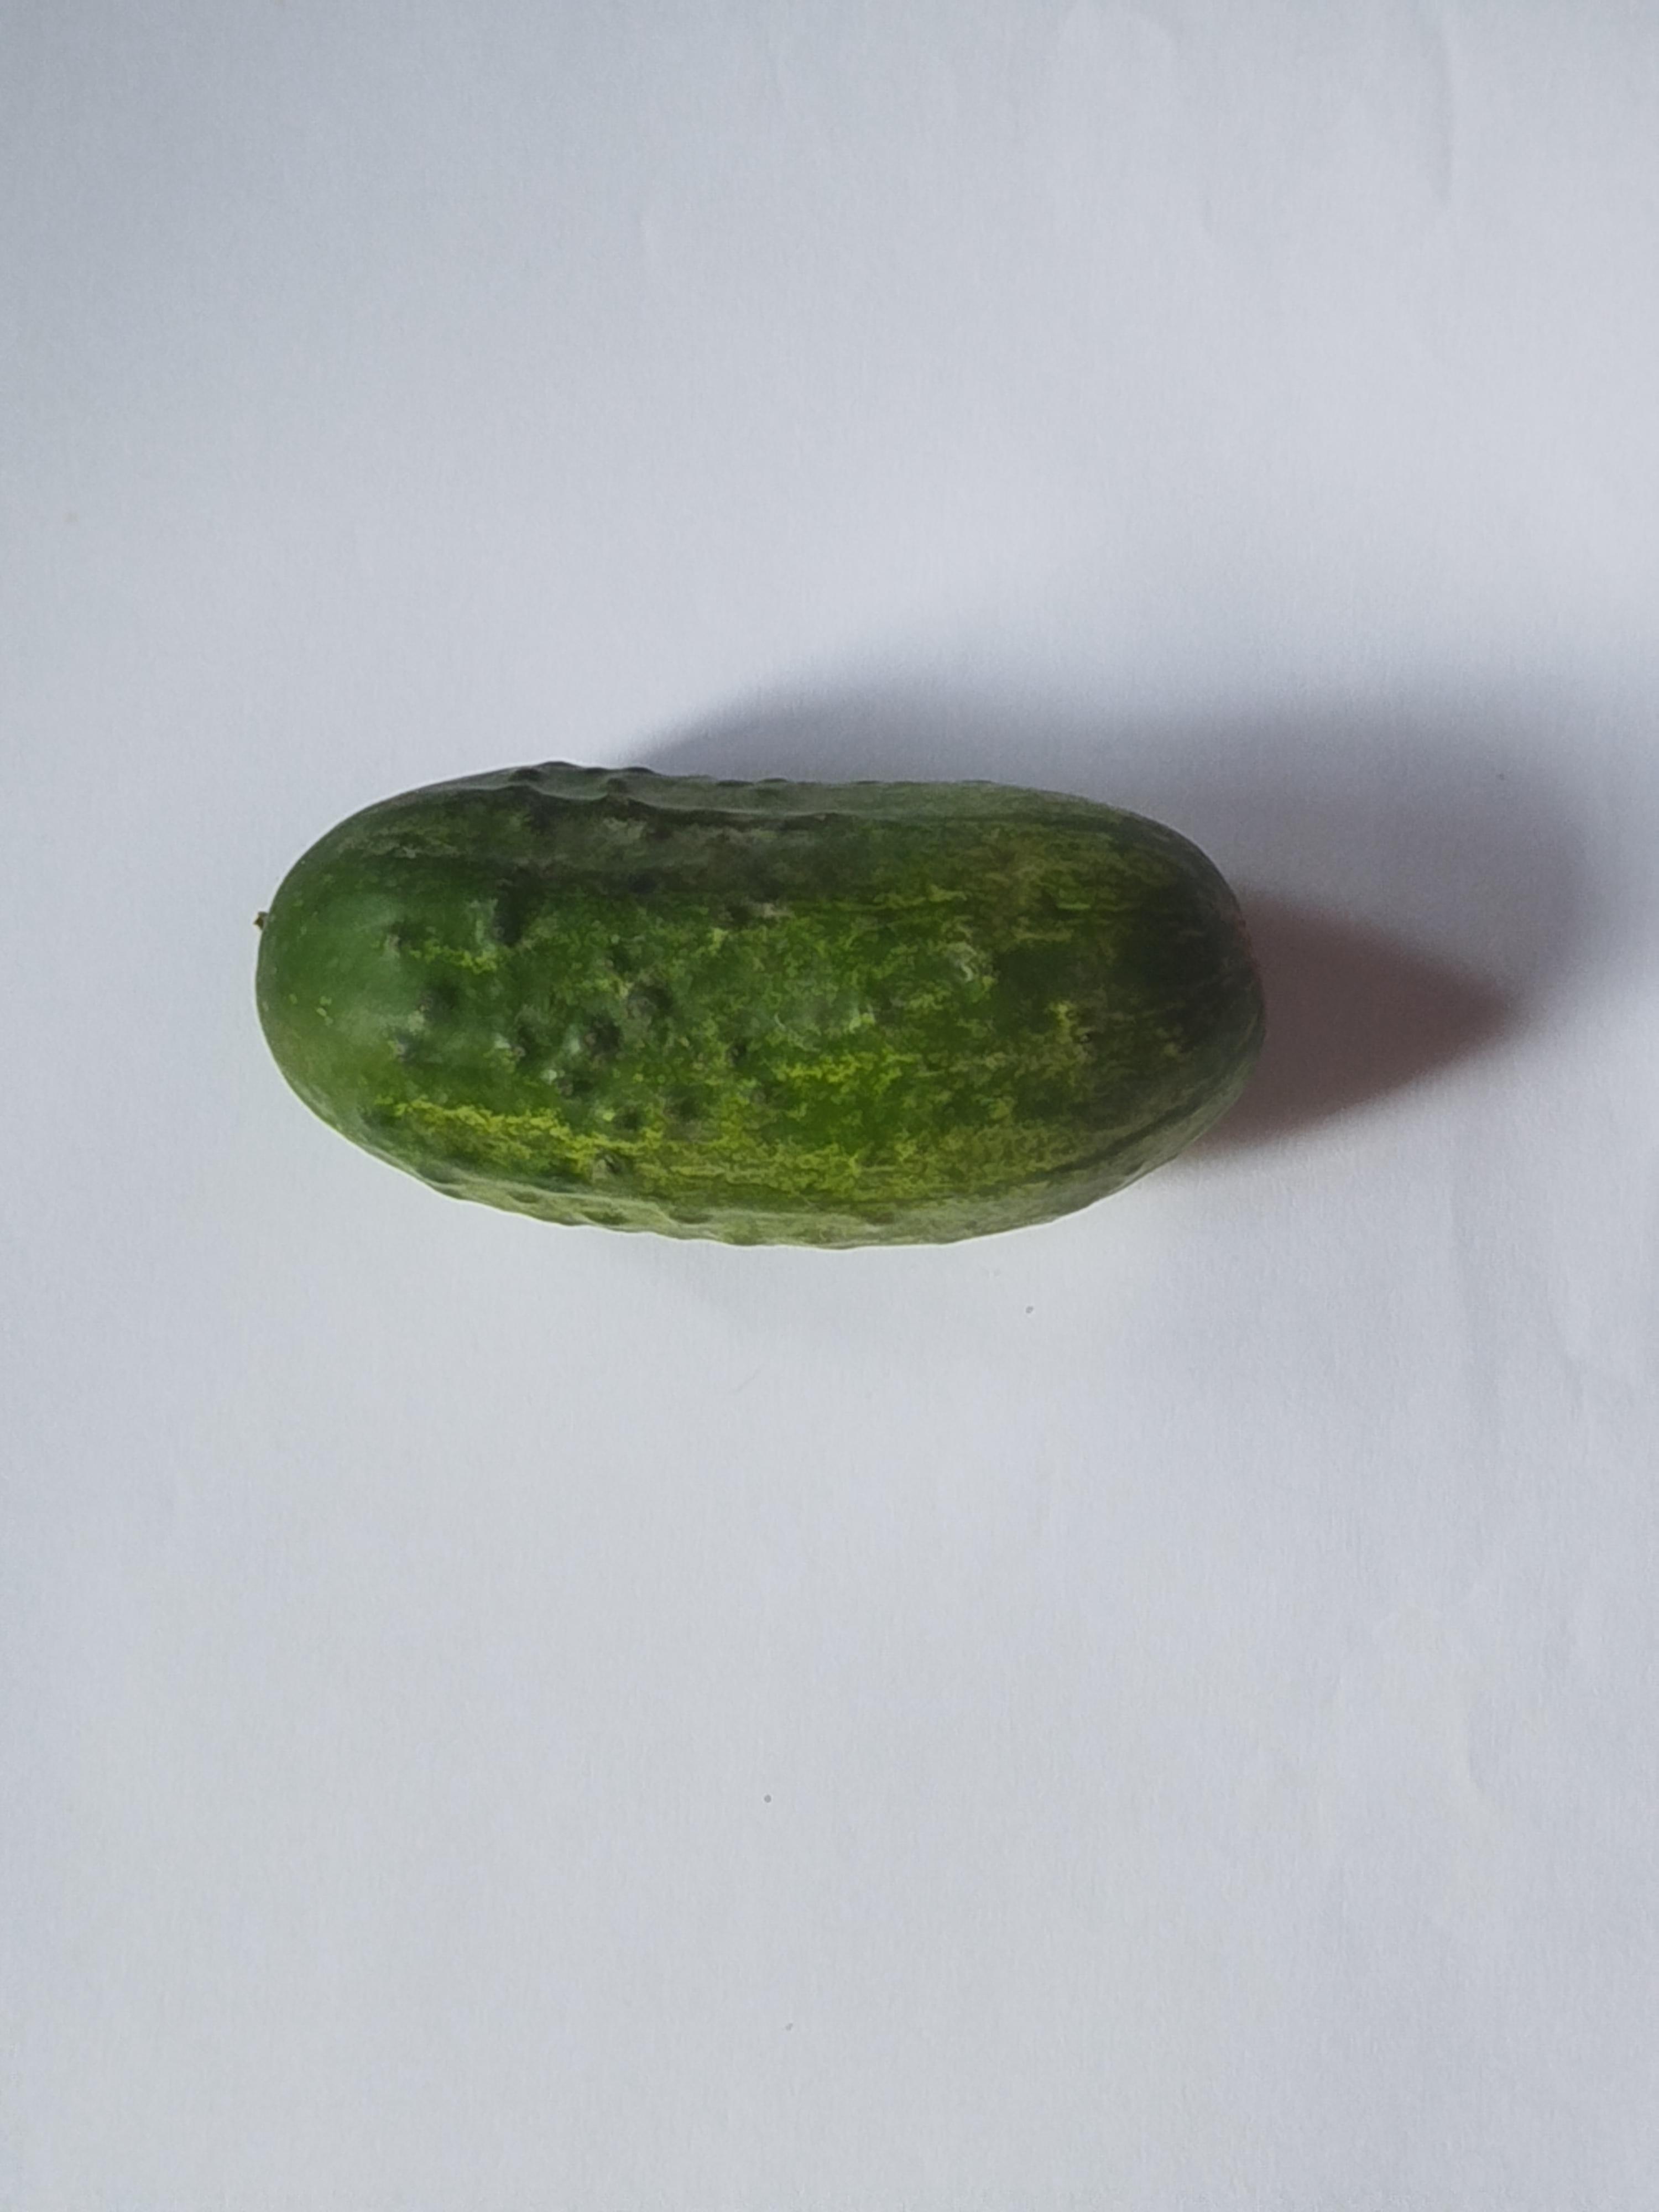
Label: Cucumber